Bydgoszcz Główna railway station

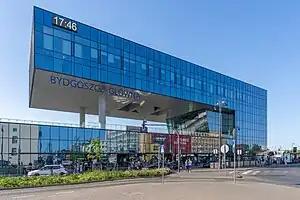

Bydgoszcz Główna (Polish for Bydgoszcz Main station, sometimes also translated as Bydgoszcz Central) is the principal railway station serving the city of Bydgoszcz, the largest city and co-capital of Poland's Kuyavian-Pomeranian Voivodeship.